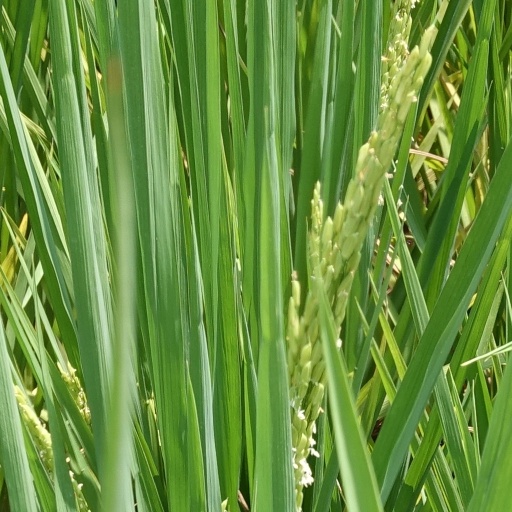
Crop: rice